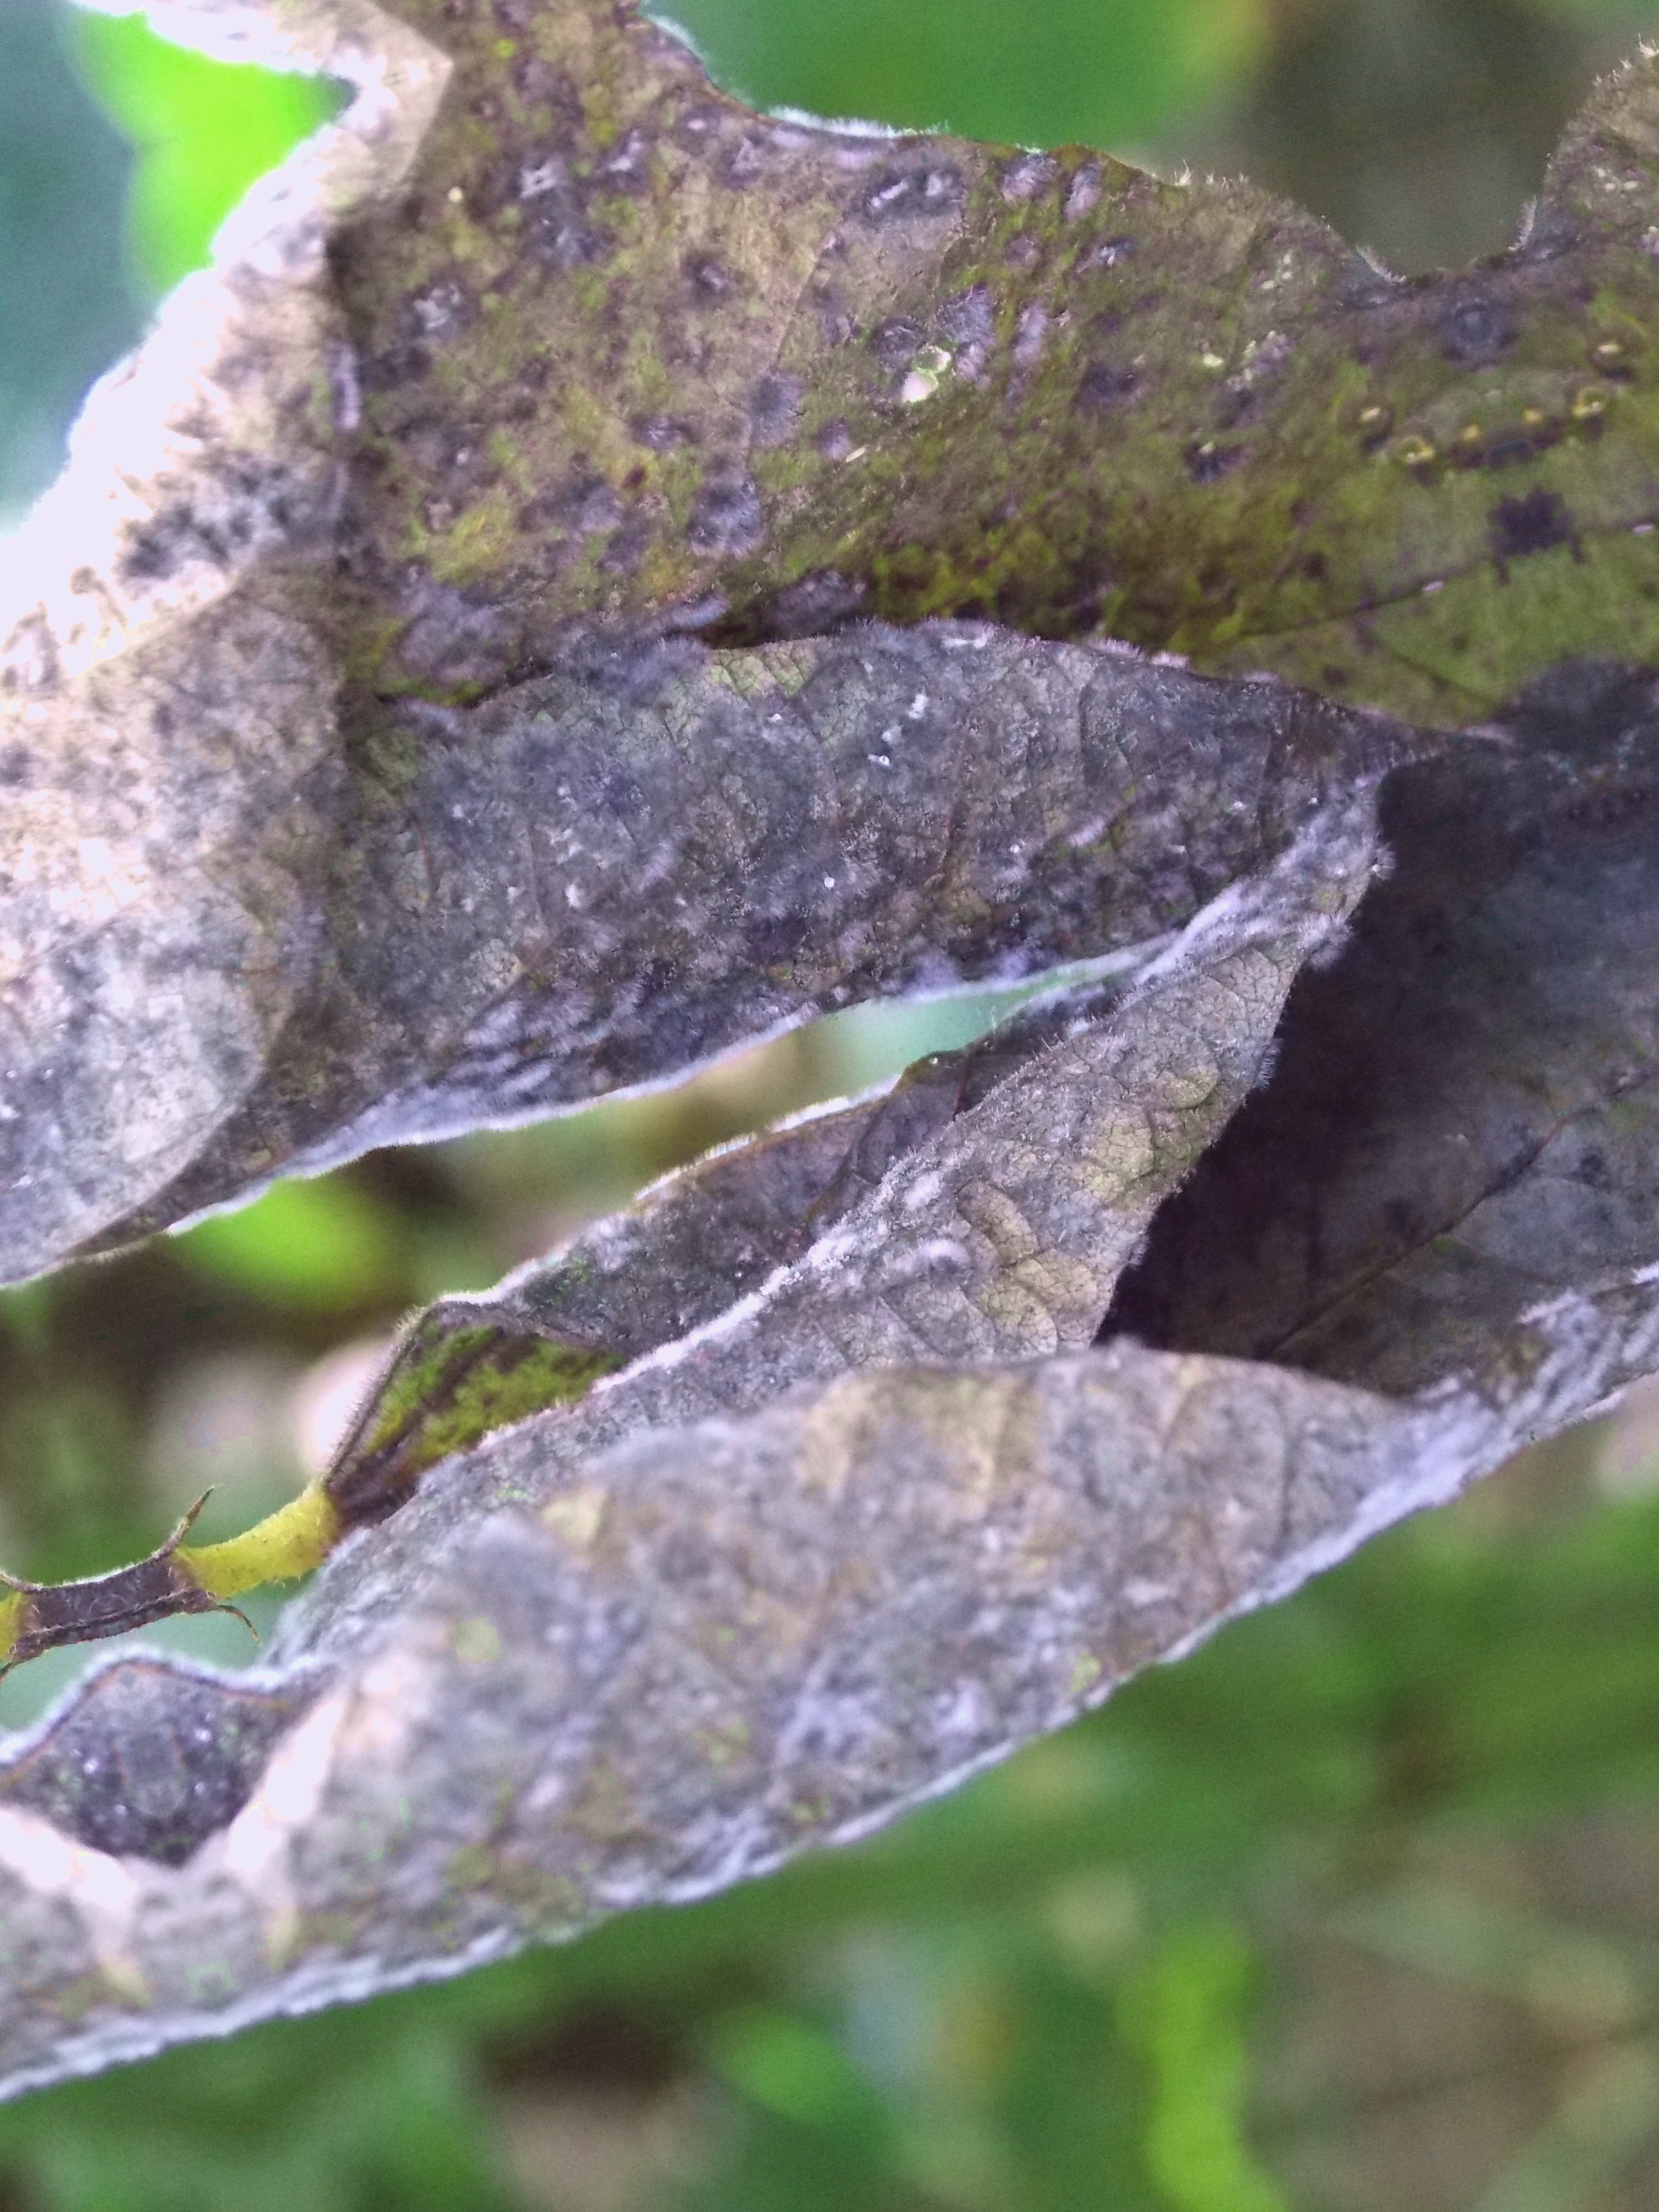
Label: Disease